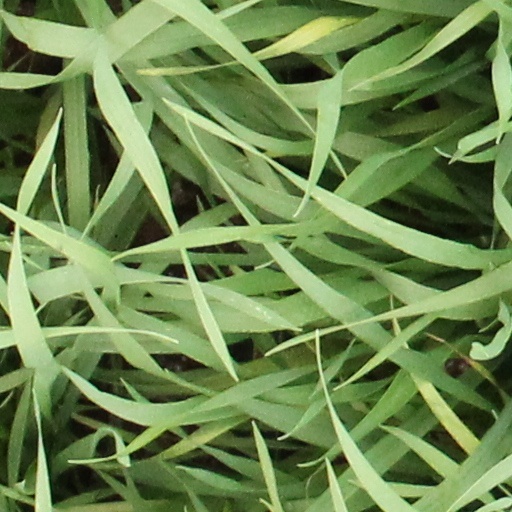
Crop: wheat